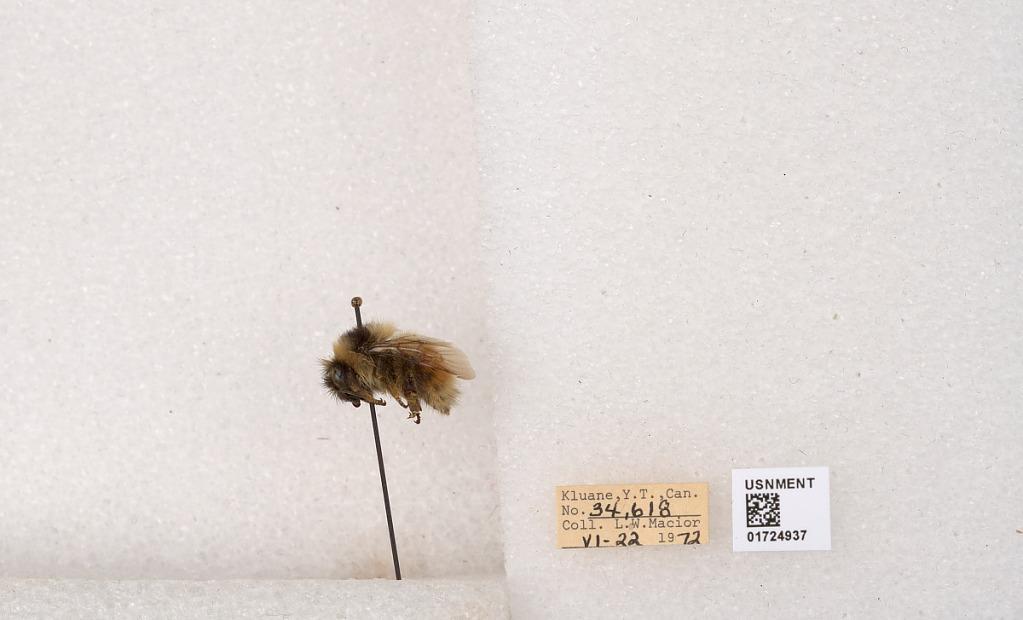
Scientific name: Bombus (Pyrobombus) sylvicola Kirby
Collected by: L. Macior
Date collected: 1972-6-22
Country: Canada
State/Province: Yukon Territory
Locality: Kluane National Park and Reserve
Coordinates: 60.7493, -139.504